The Sagamore

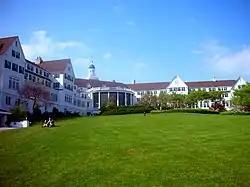
Lakeside view of the Sagamore Hotel

The Sagamore is a Victorian-era resort hotel located on Lake George in Bolton Landing, New York. It occupies the private Green Island on Lake George. Since 1983, it has been listed in the National Register of Historic Places.